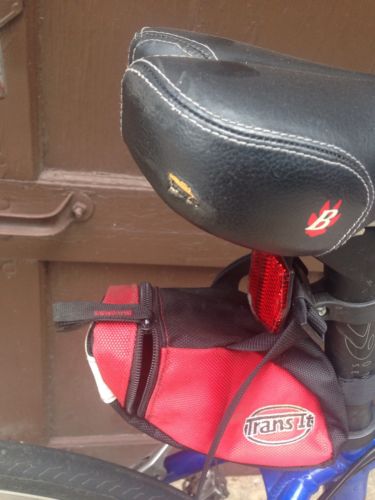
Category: bicycle